History of Charlottetown

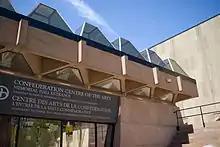
The Confederation Centre of the Arts was opened in 1964 as a memorial to the Fathers of Confederation.

Religion played a central role in the development of Charlottetown's institutions with non-denominational (i.e. Protestant) and Roman Catholic public schools (Catholic Queen Square, Notre Dame, and St. Josephs. vs Protestant West Kent and Prince Street), hospitals (Prince Edward Island Hospital vs. Charlottetown Hospital), and post-secondary institutions (Prince of Wales College vs. St. Dunstan's University) being instituted. St. Dunstan's was originally developed as a seminary for training priests, and the Maritime Christian College was founded in 1960 to train preachers for the Christian churches and churches of Christ in Prince Edward Island and the Maritime Provinces.